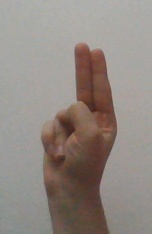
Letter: taa